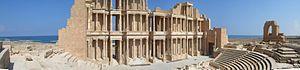
Photo du théâtre romain du site archéologique de Sebratha en Libye prise le 14 octobre 2006
Sabratha est une des plus importantes villes de la Tripolitaine, située dans ce qui est aujourd’hui la Libye occidentale. À l'époque antique, elle formait avec Oea et Leptis Magna un trio de villes qui a donné son nom à la Tripolitaine. Le site archéologique a été inscrit sur la liste du patrimoine mondial de l'UNESCO en 1982.